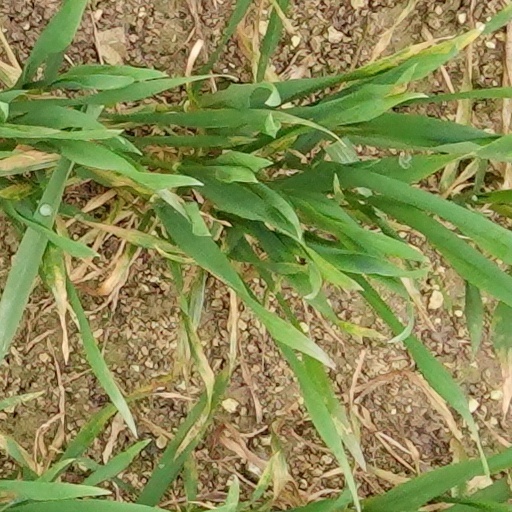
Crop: wheat